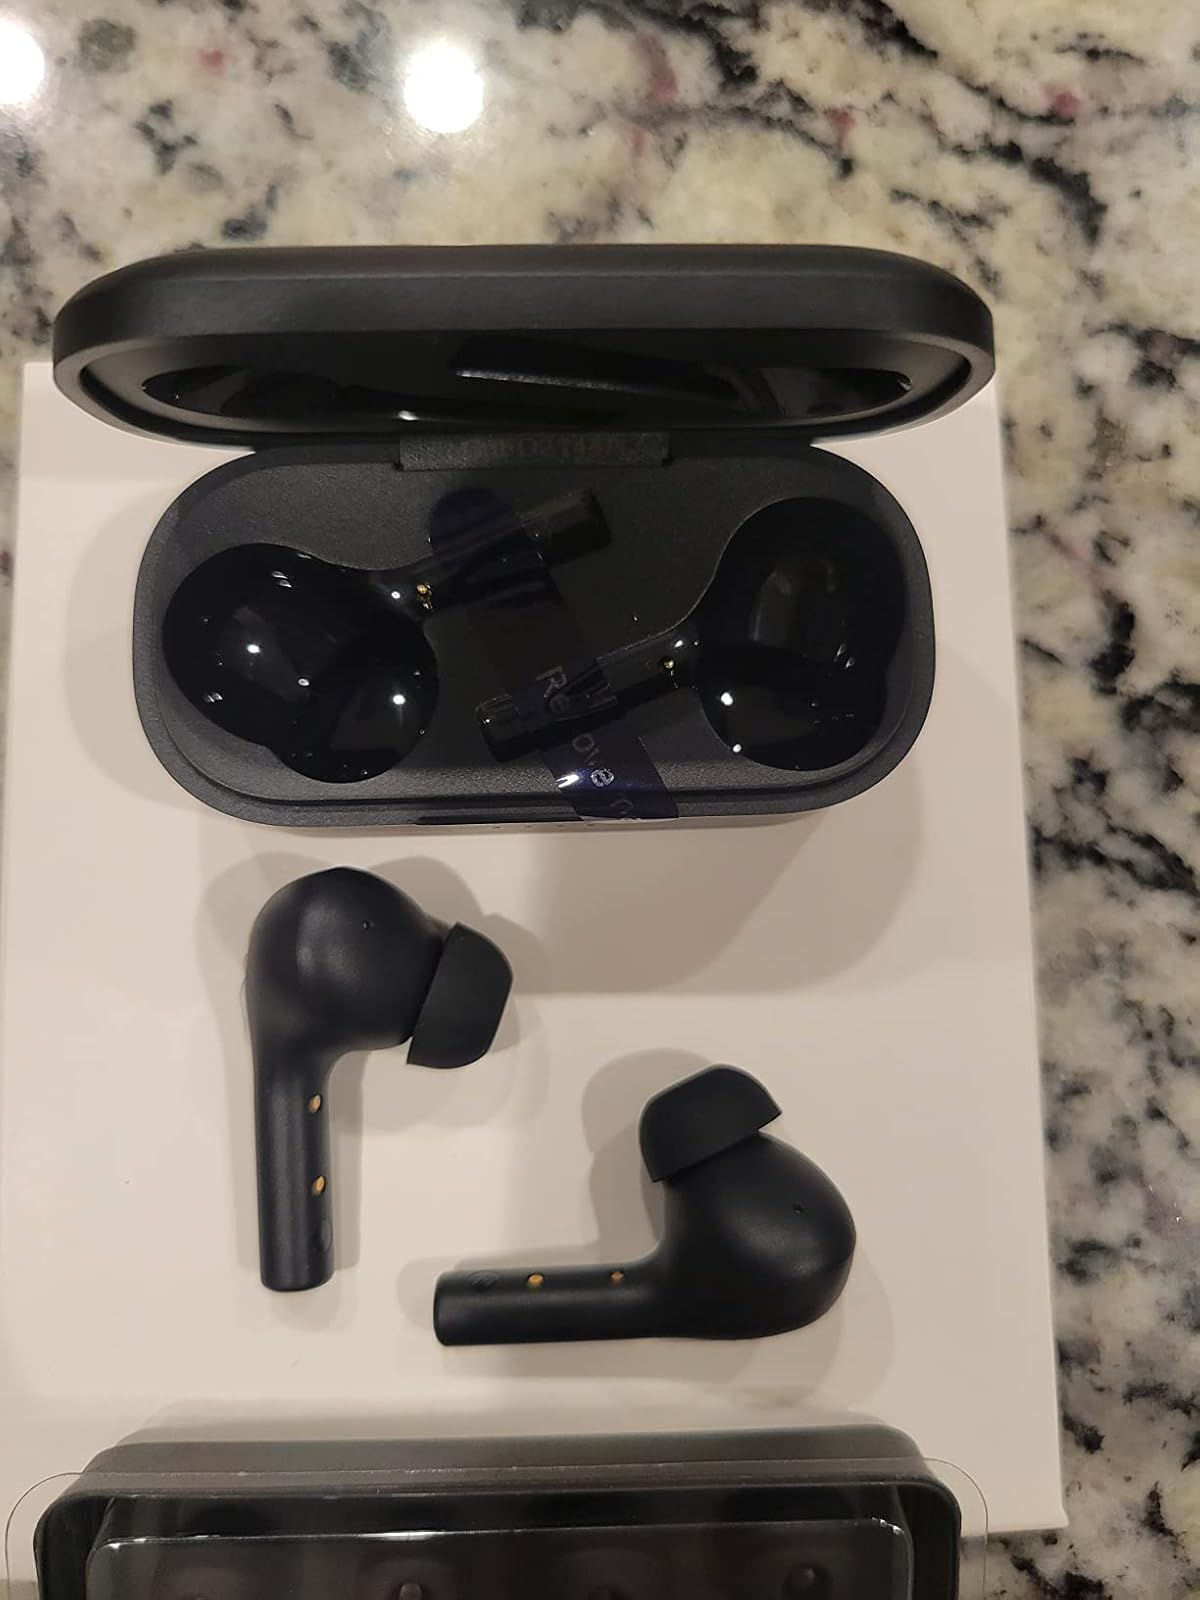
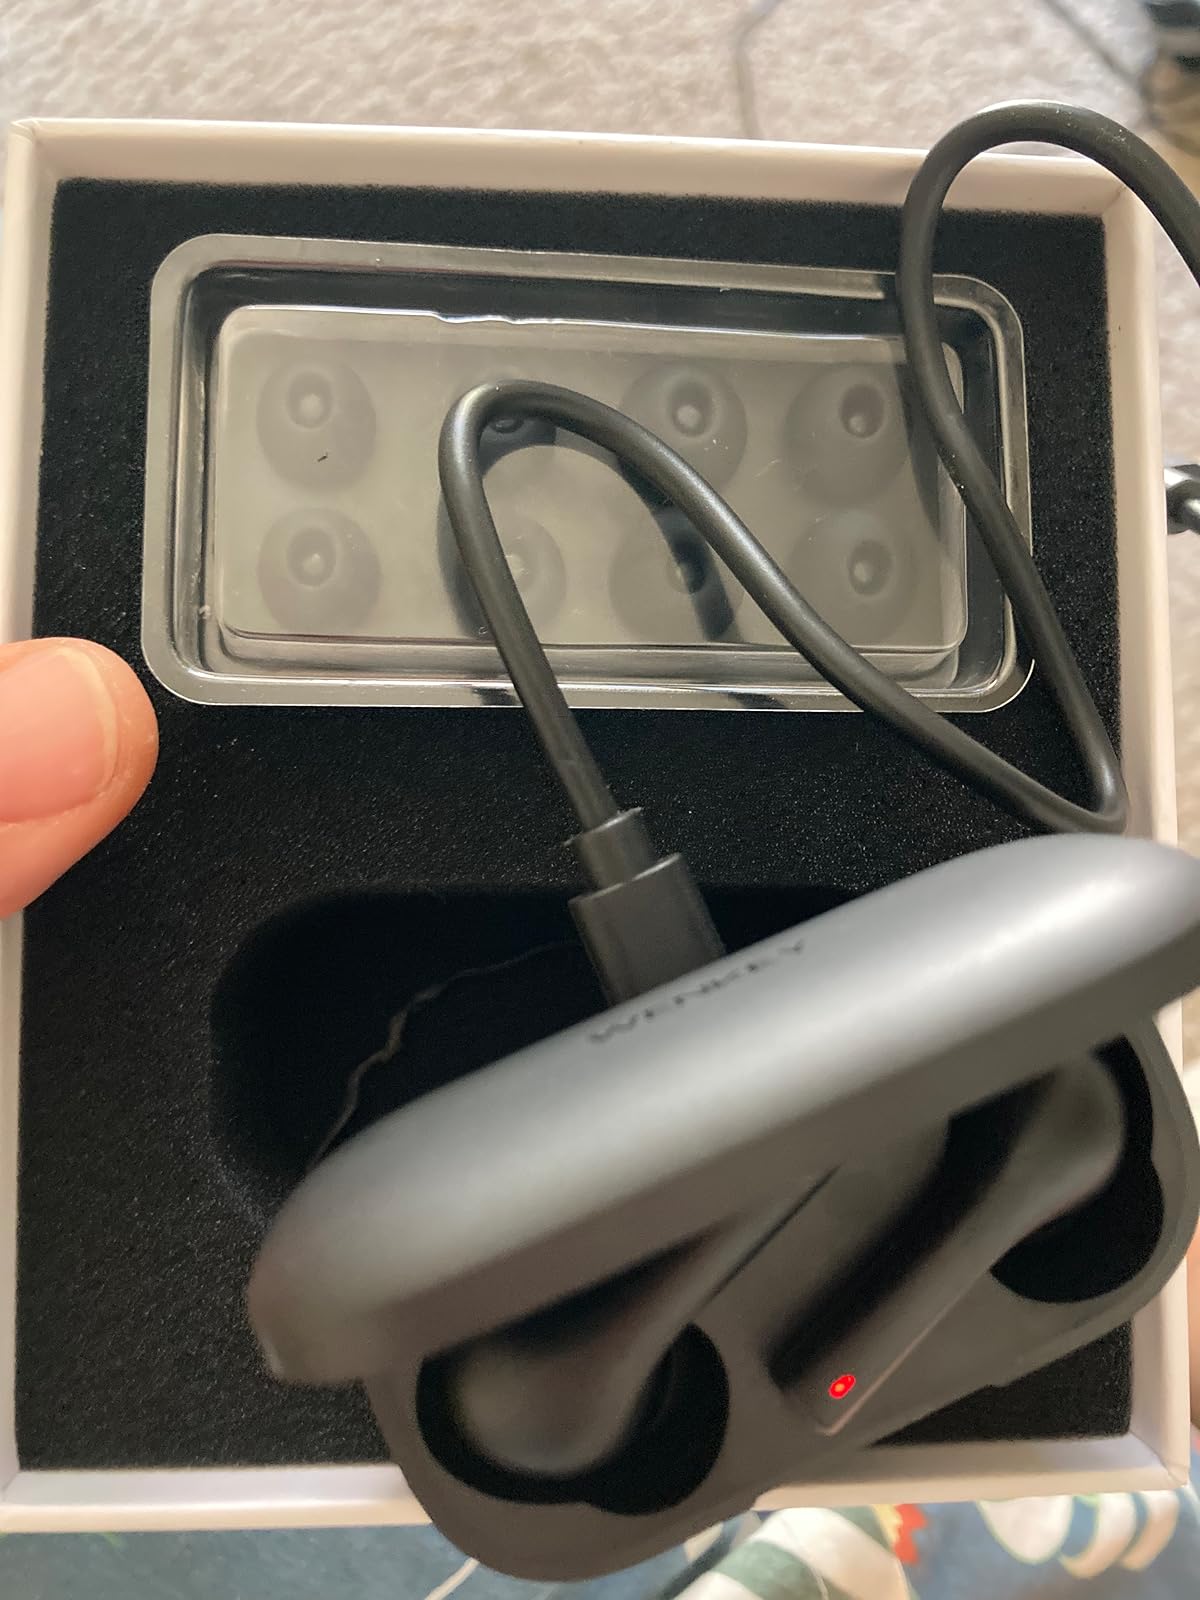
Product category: earbuds
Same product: yes